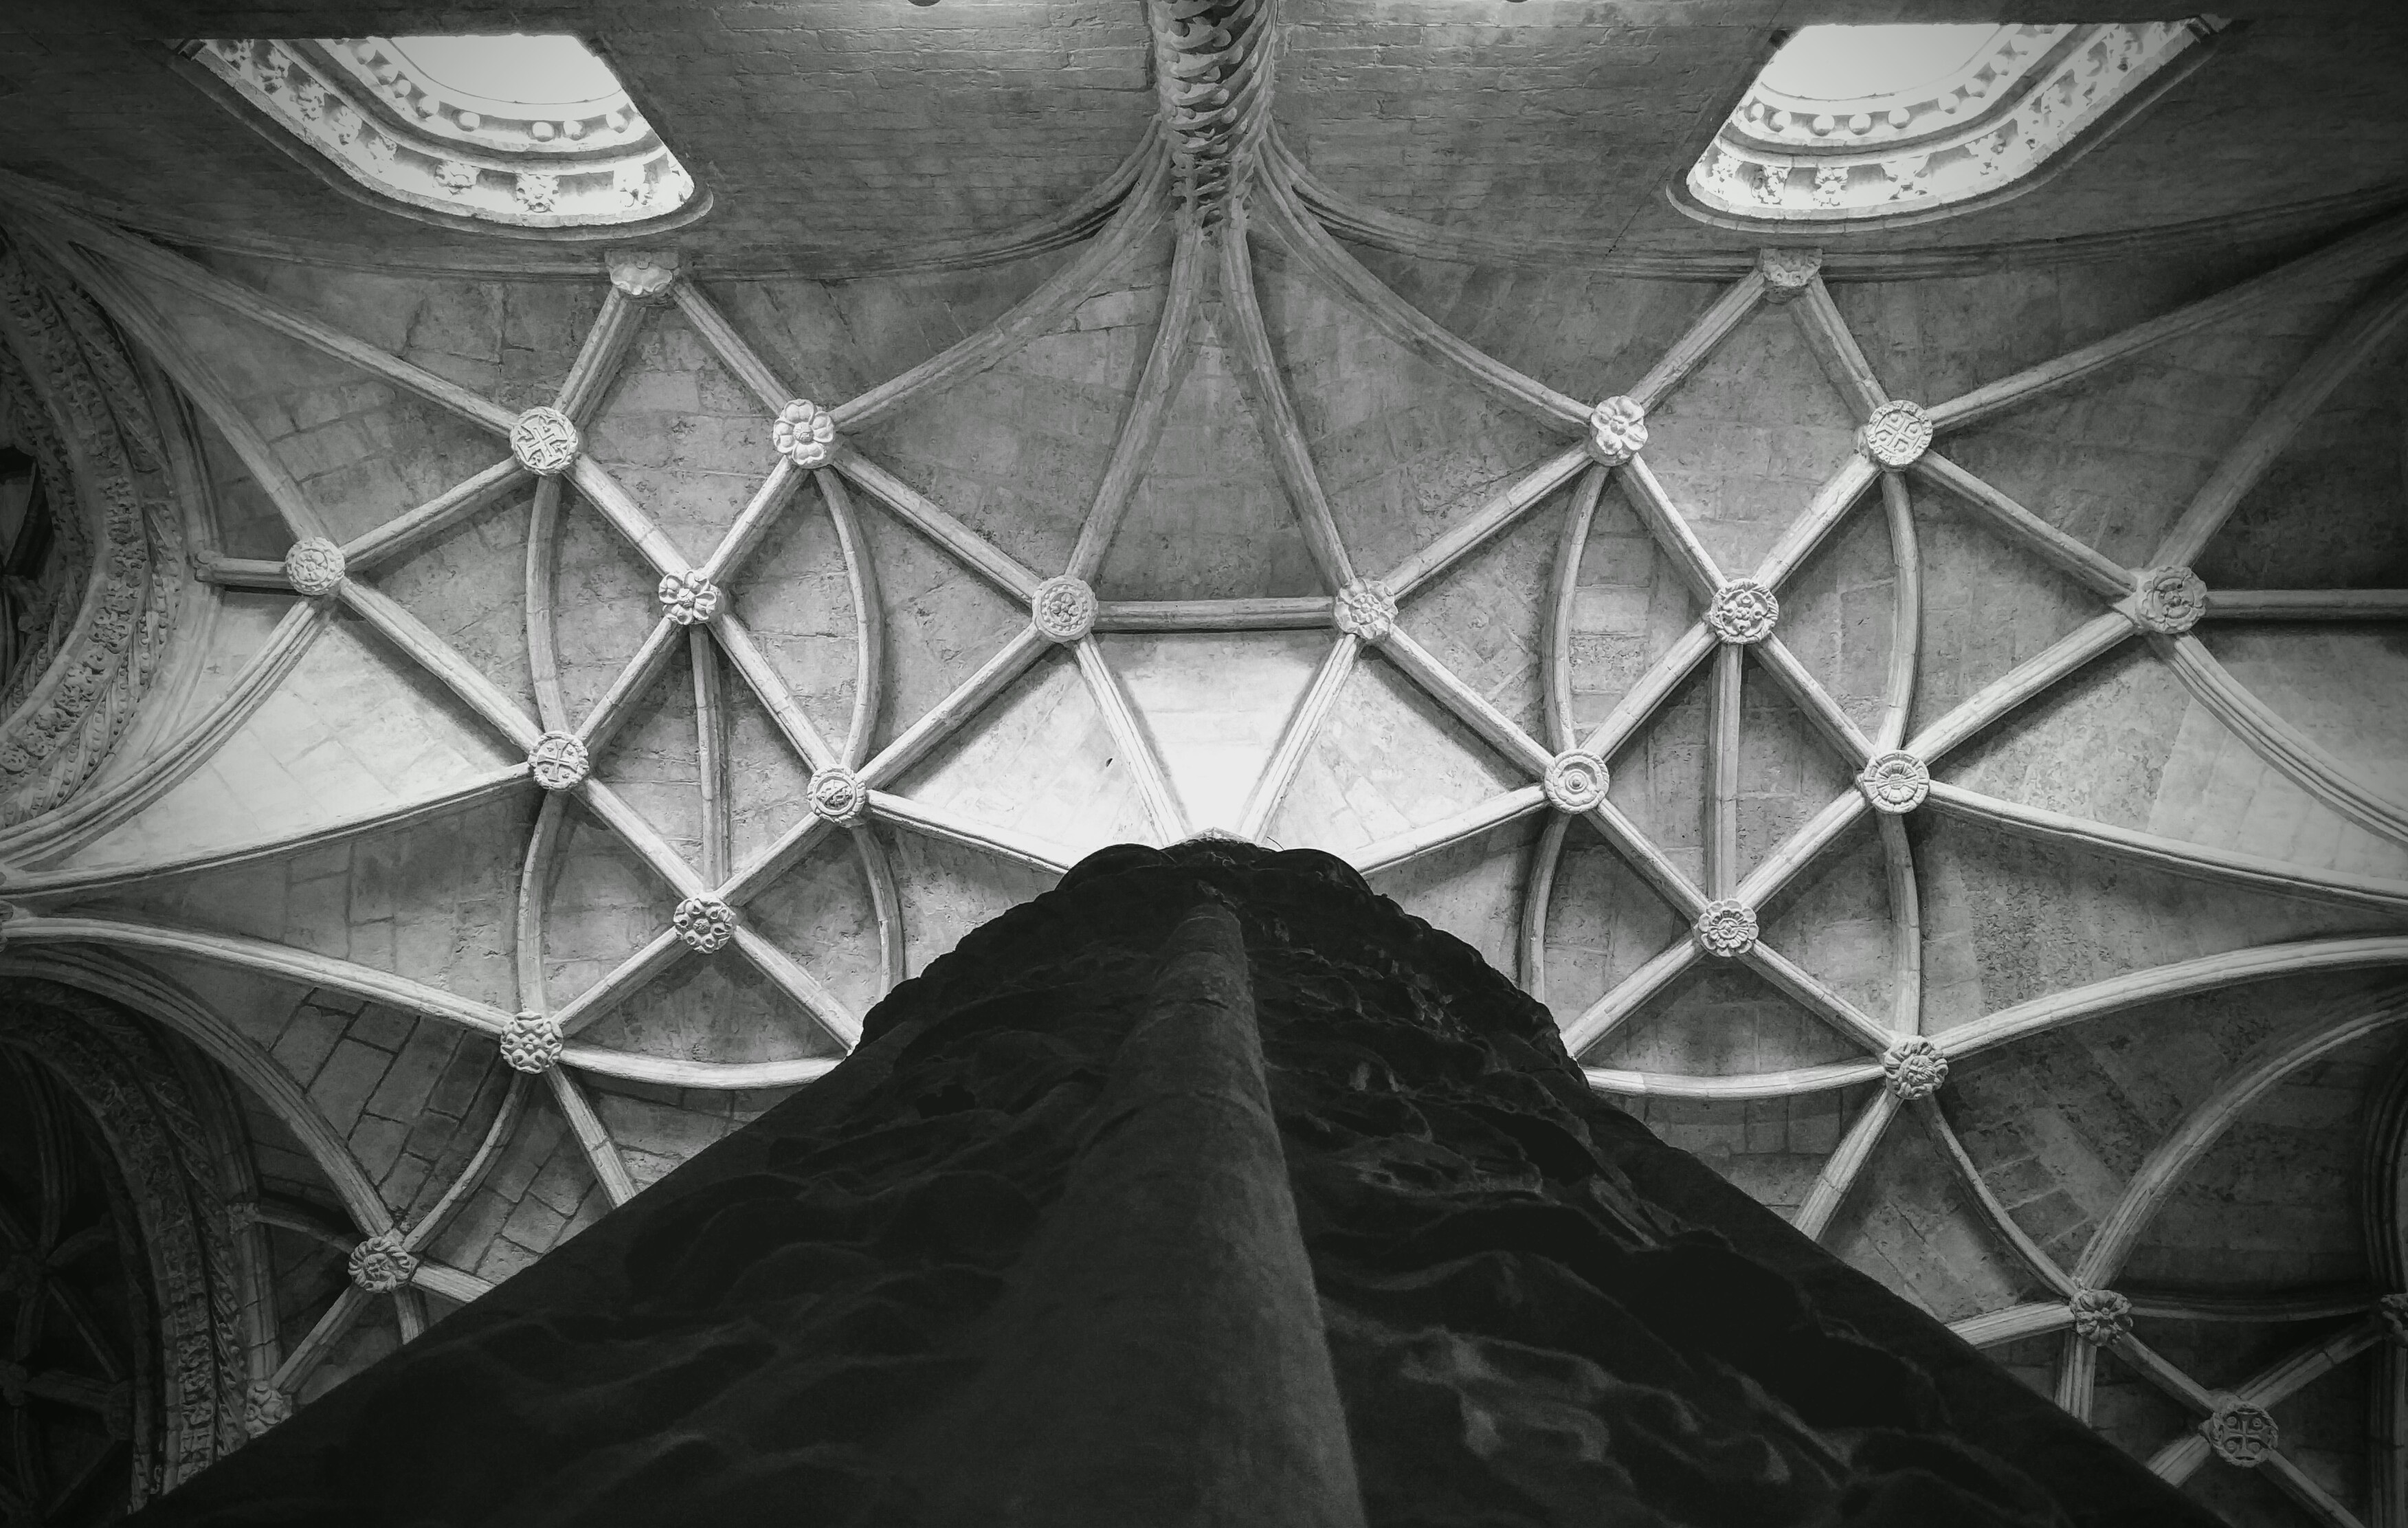
wing, light, black and white, white, photography, texture, line, darkness, black, monochrome, circle, drawing, design, symmetry, photograph, shape, monochrome photography